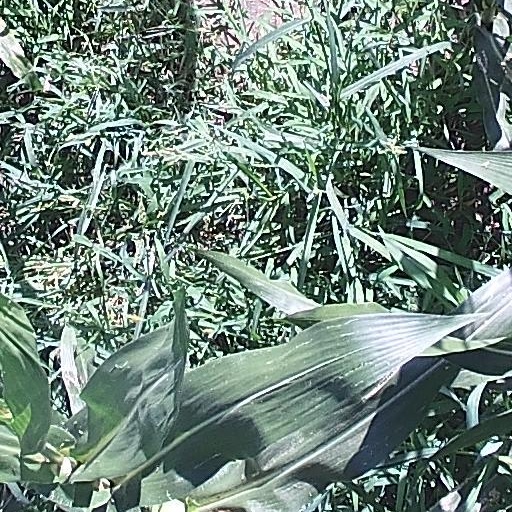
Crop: maize; corn